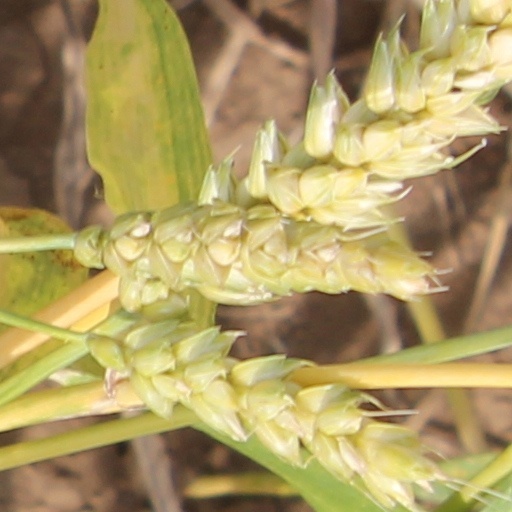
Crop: wheat